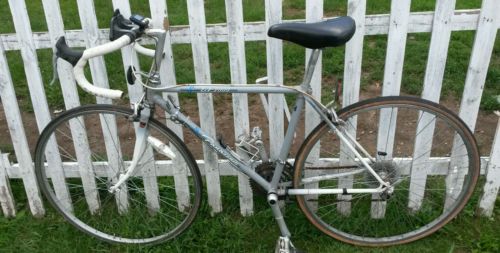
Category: bicycle